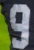
Number: 9